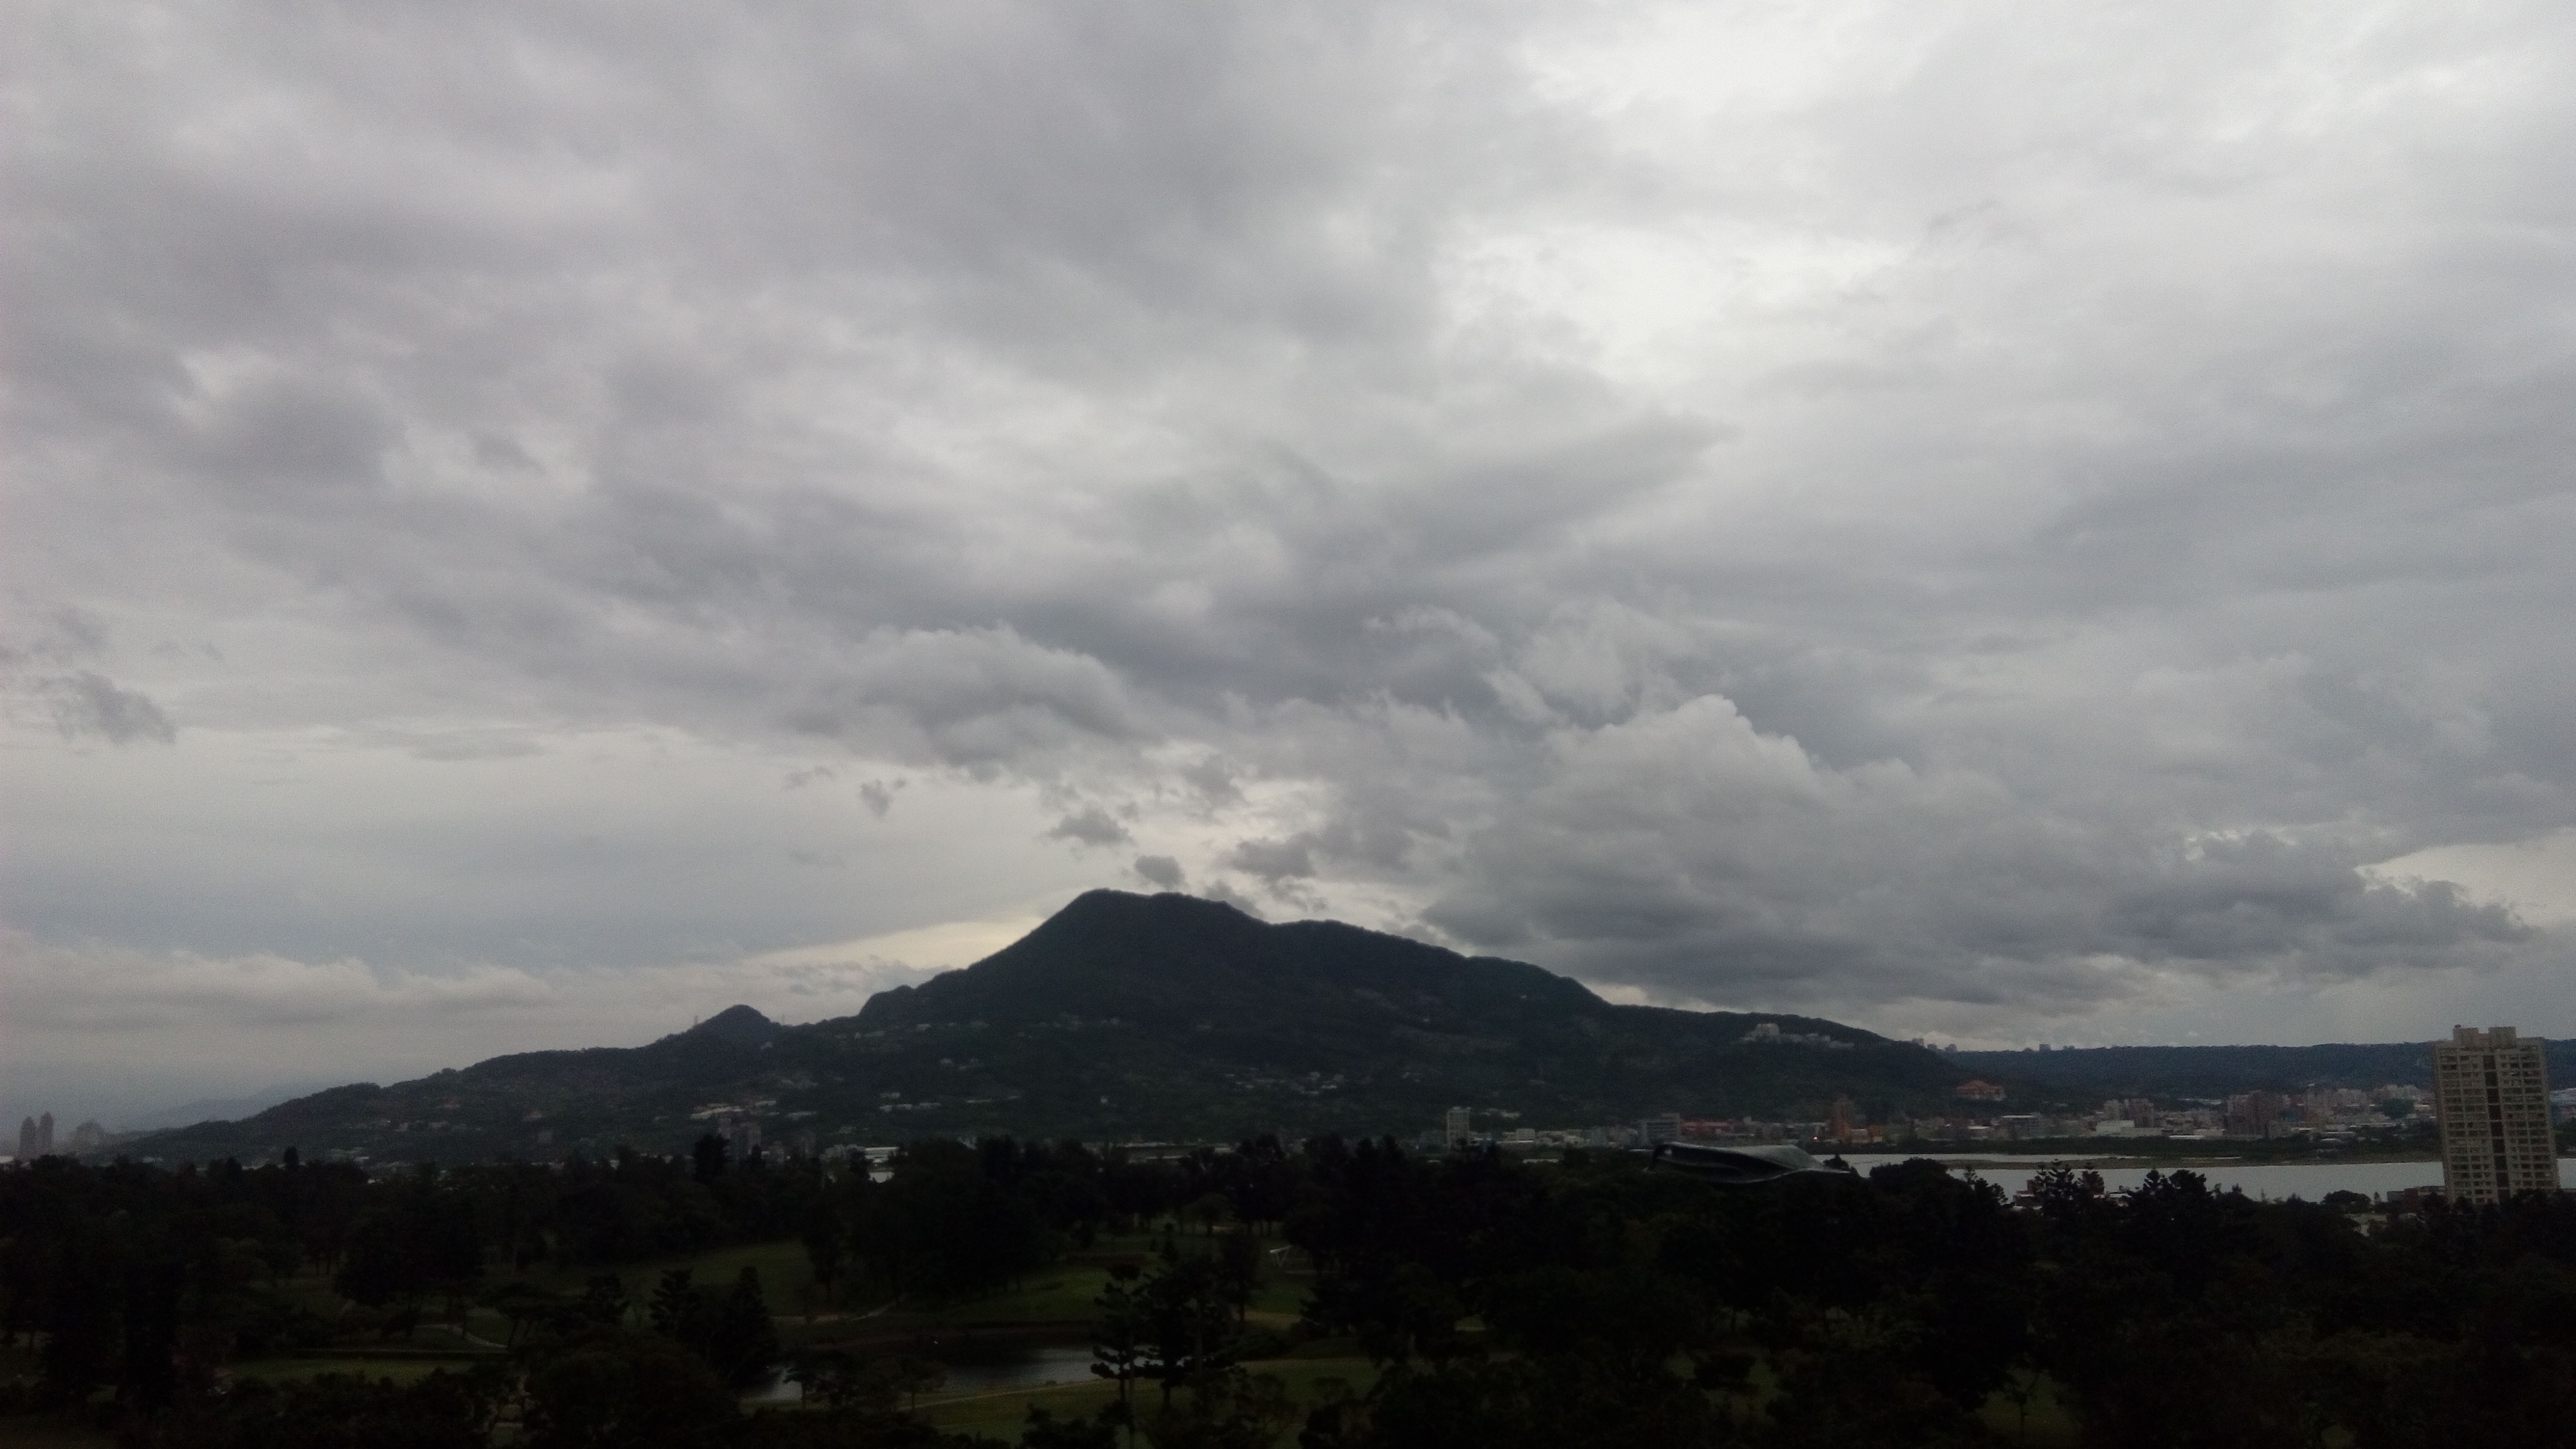
mountain, cloud, sky, hill, weather, storm, cumulus, plain, meteorological phenomenon, atmospheric phenomenon, atmosphere of earth, mountainous landforms